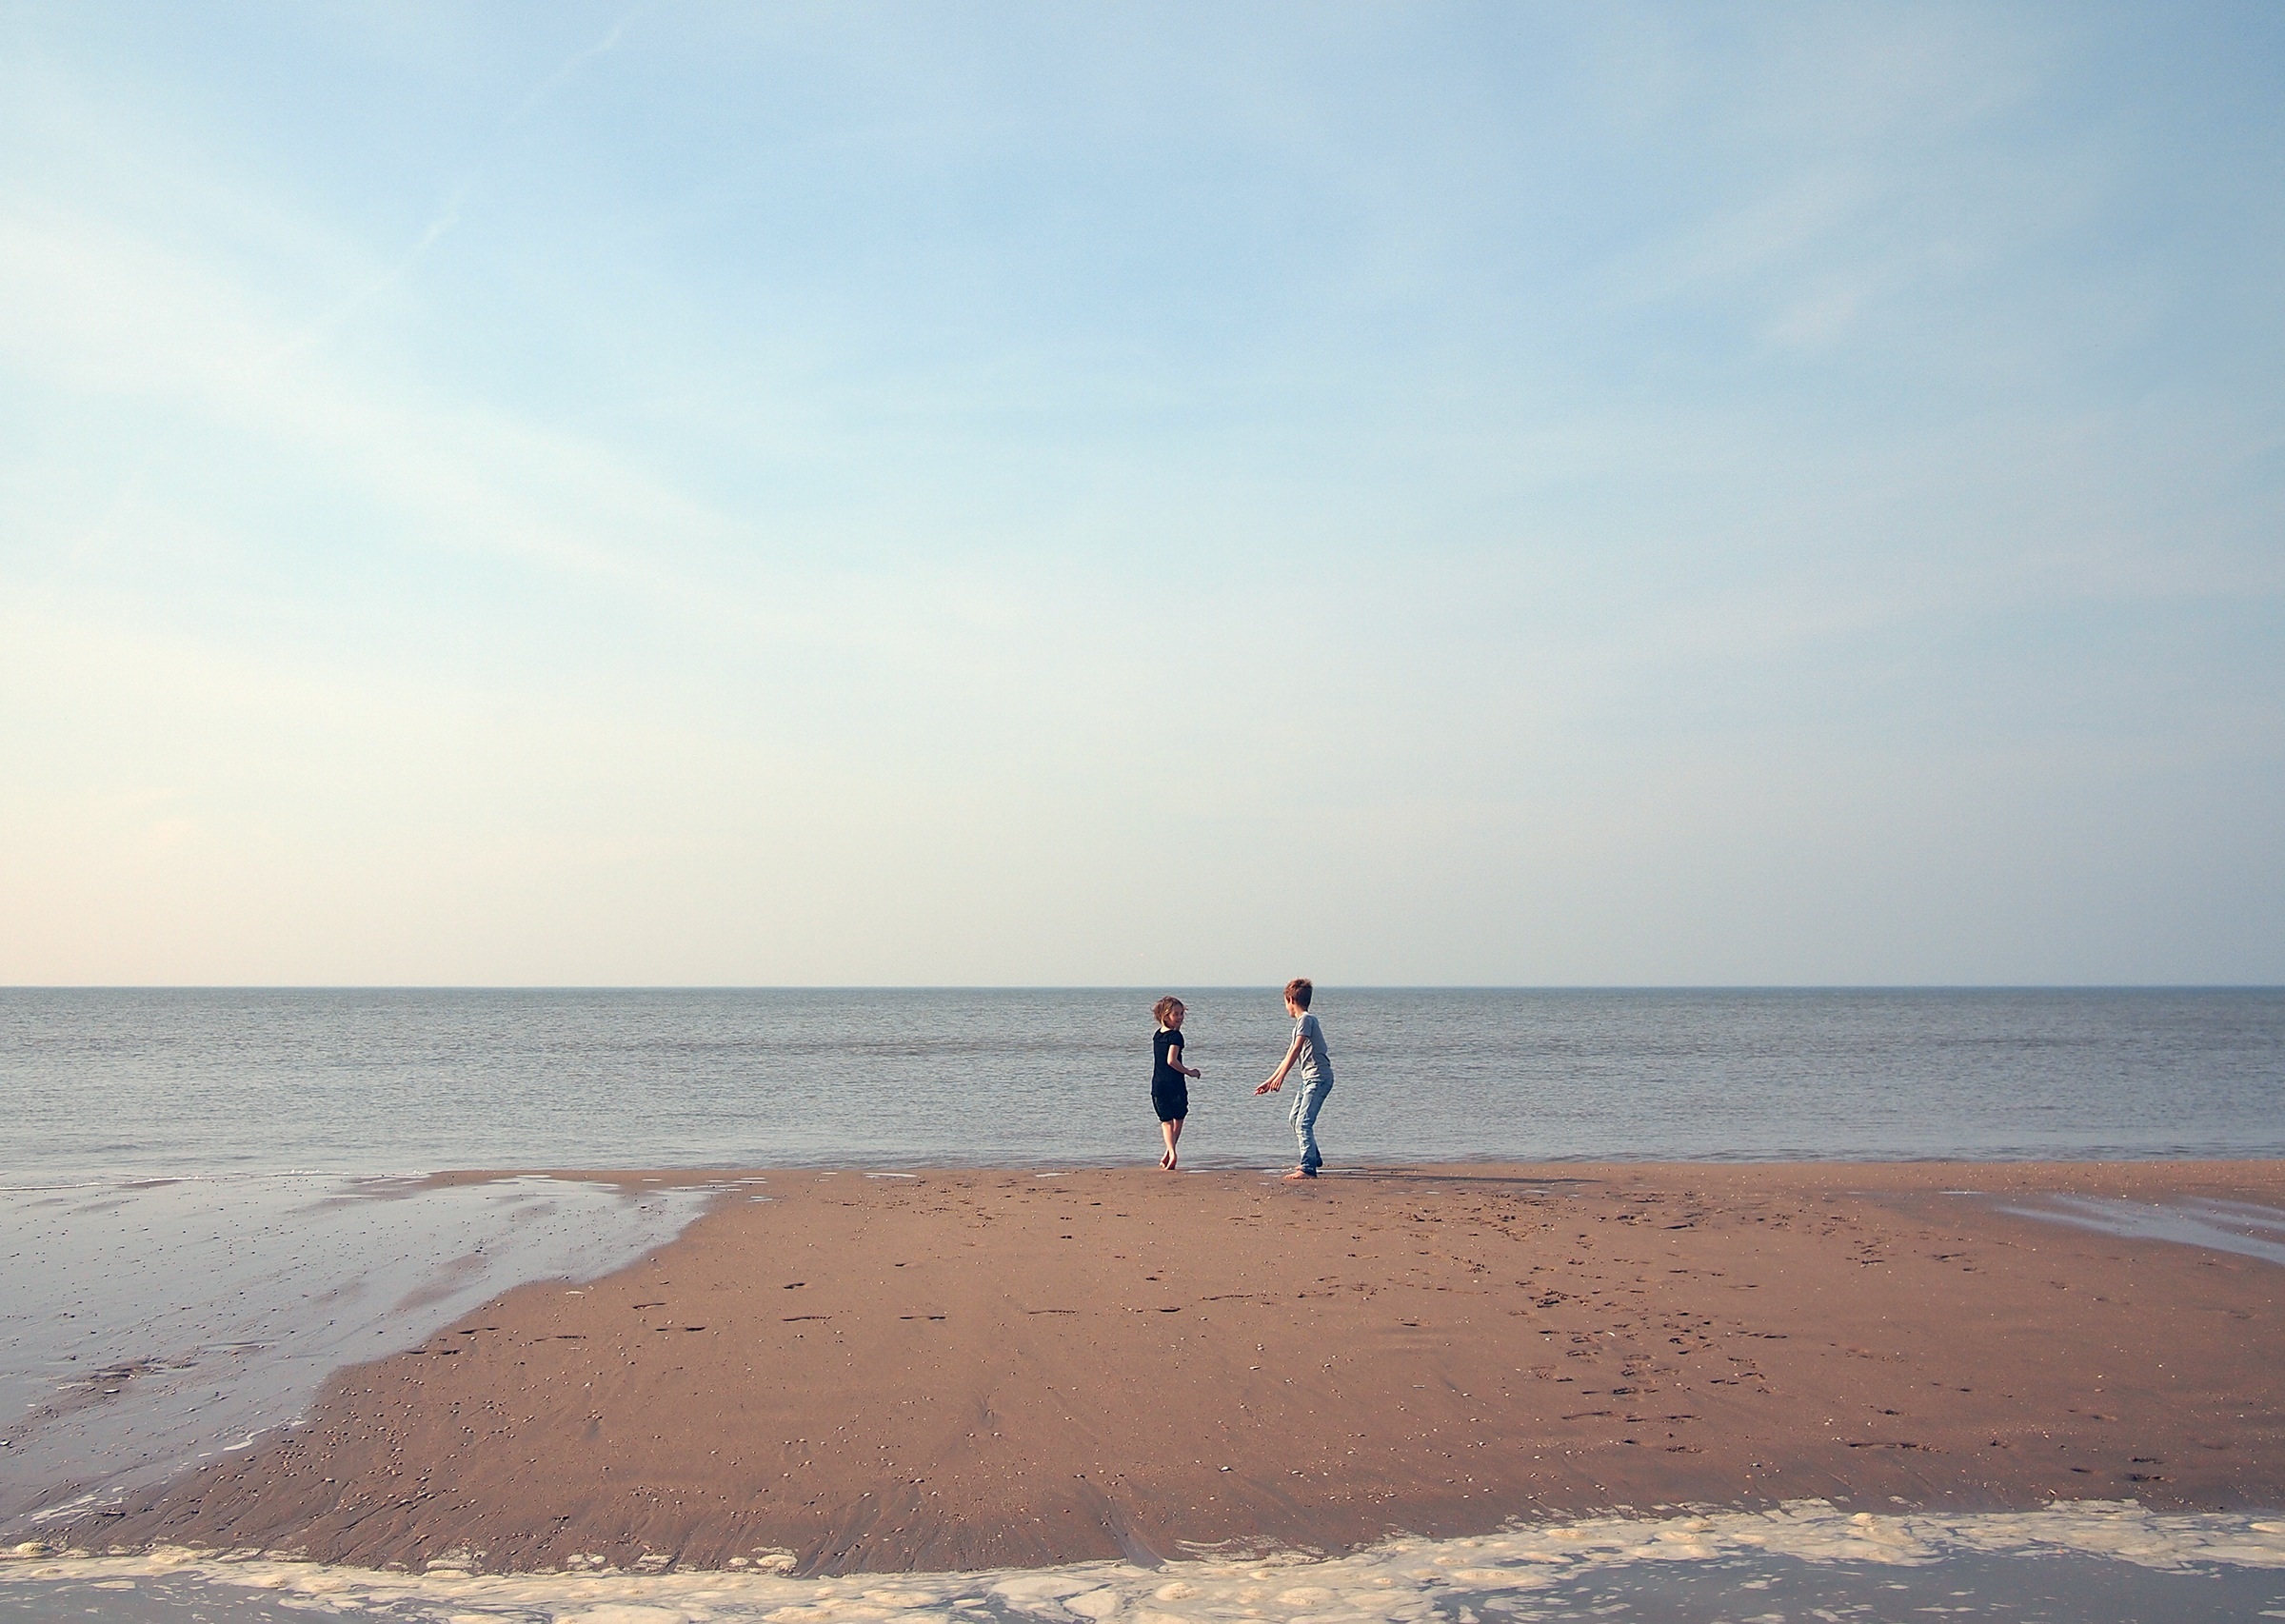
beach, sea, coast, sand, ocean, horizon, people, shore, wave, vacation, bay, playing, body of water, kids, children, fun, cape, wind wave